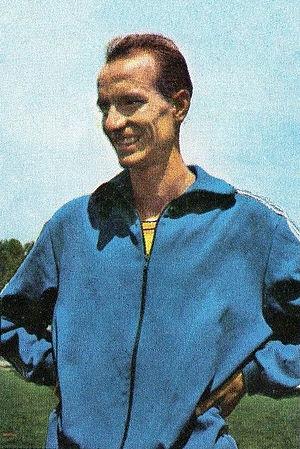
Harald Norpoth, né le 22 août 1942 à Münster, est un ancien athlète allemand, qui courait sur demi-fond et fond. Il a remporté l'argent sur 5 000 m pour l'Allemagne de l'Ouest aux Jeux olympiques d'été de 1964.